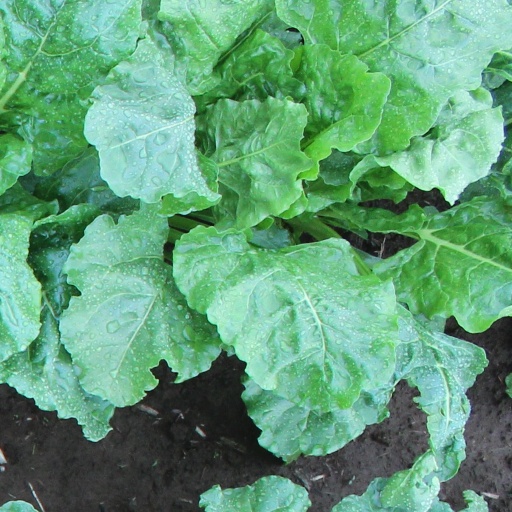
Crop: sugar beet